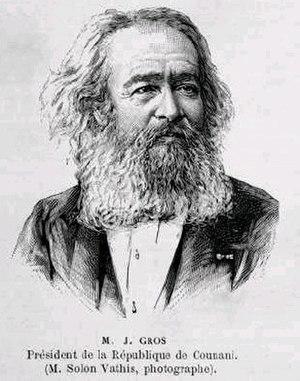
Jules Gros, président de la République de la Guyane Indépendante.
Jules Gros ou Jean Jules Gros, né le 16 mars 1829 à Montluel et mort le 30 juillet 1891 à Vanves, est un journaliste français, membre de la société de géographie, chargé des chroniques géographiques au Petit Journal. Il est connu pour avoir été le Président de la Première République de la Guyane indépendante de 1886 à 1887, puis président à vie et enfin roi de la seconde république.
La République indépendante de Guyane, ou République de Counani, a été fondée en 1886 par les habitants de Counani avec quelques aventuriers français et des esclaves fugitifs sur une immense zone contestée de 350 000 km² entre la France et l'Empire du Brésil. Cette république, présidée par Jules Gros, ne fut reconnue ni par la France, ni par le Brésil. Elle sera à nouveau déclarée indépendante en 1904, sous le nom d'État libre de Counani, avant de disparaître complètement en 1912.
La République indépendante de Guyane, ou République de Counani, a été fondée en 1886 par les habitants de Counani avec quelques aventuriers français et des esclaves fugitifs sur une immense zone contestée de 350 000 km² entre la France et l'Empire du Brésil. Cette république, présidée par Jules Gros, ne fut reconnue ni par la France, ni par le Brésil. Elle sera à nouveau déclarée indépendante en 1904, sous le nom d'État libre de Counani, avant de disparaître complètement en 1912.